2023 UEFA Europa League final

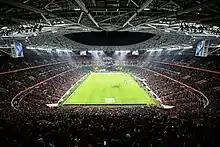
The Puskás Aréna in Budapest hosted the final.

The match was the first UEFA Cup/Europa League final to be held in Budapest, and the second final in the competition's history to be held in Hungary after the 1985 first leg.